James Methuen Graham

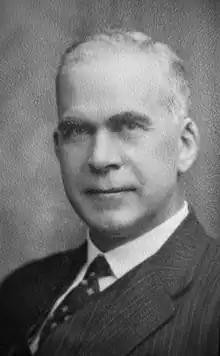
James Methuen Graham

James Methuen Graham FRSE FRCSE (1882–1962) was a Scottish surgeon. He was President of the Royal College of Surgeons of Edinburgh for the period 1945 to 1947 and Senior President of the Royal Medical Society. He made considerable advances in the fields of blood transfusion and the thyroid.